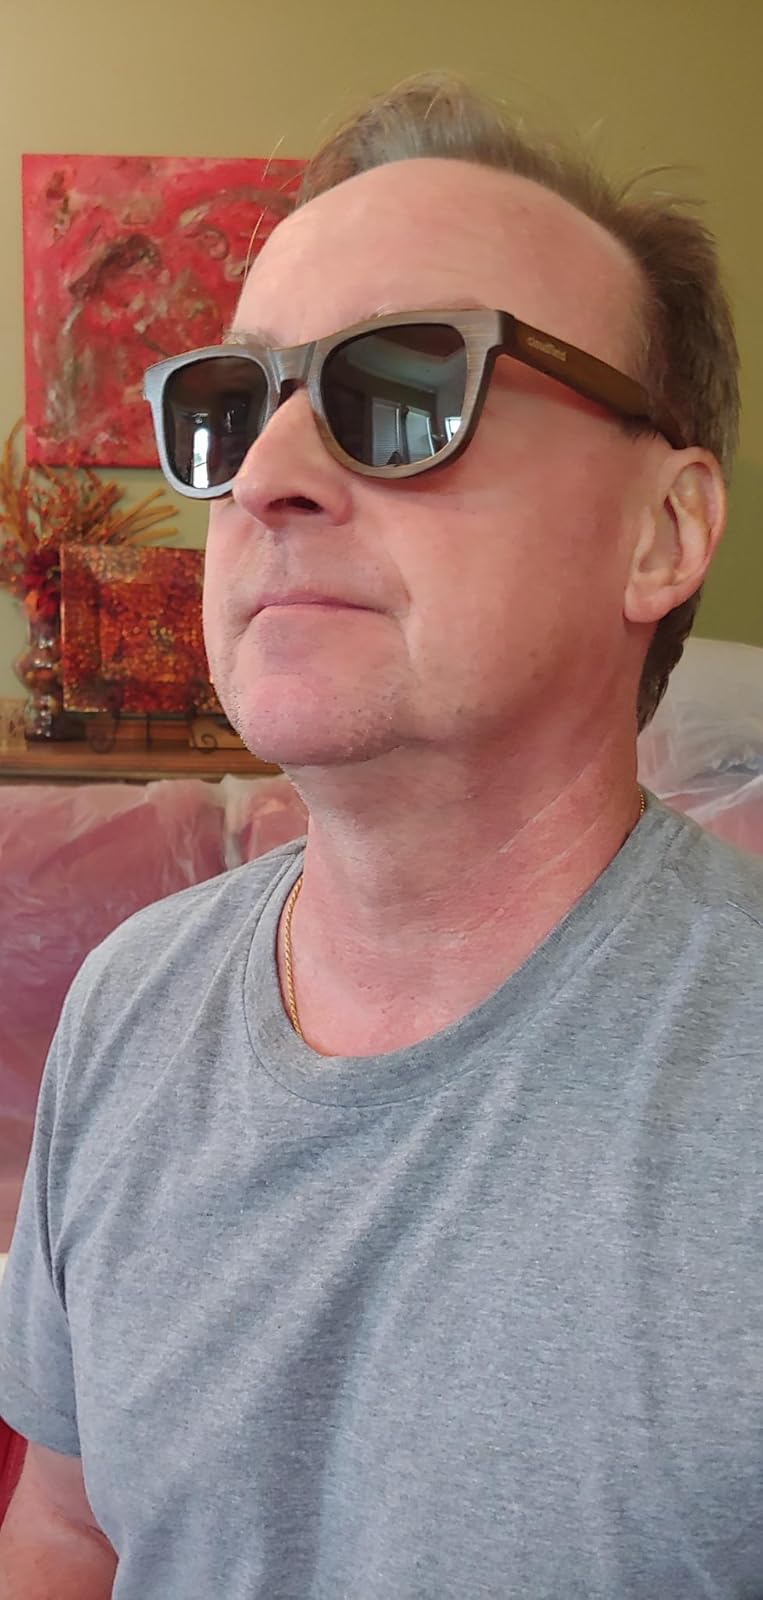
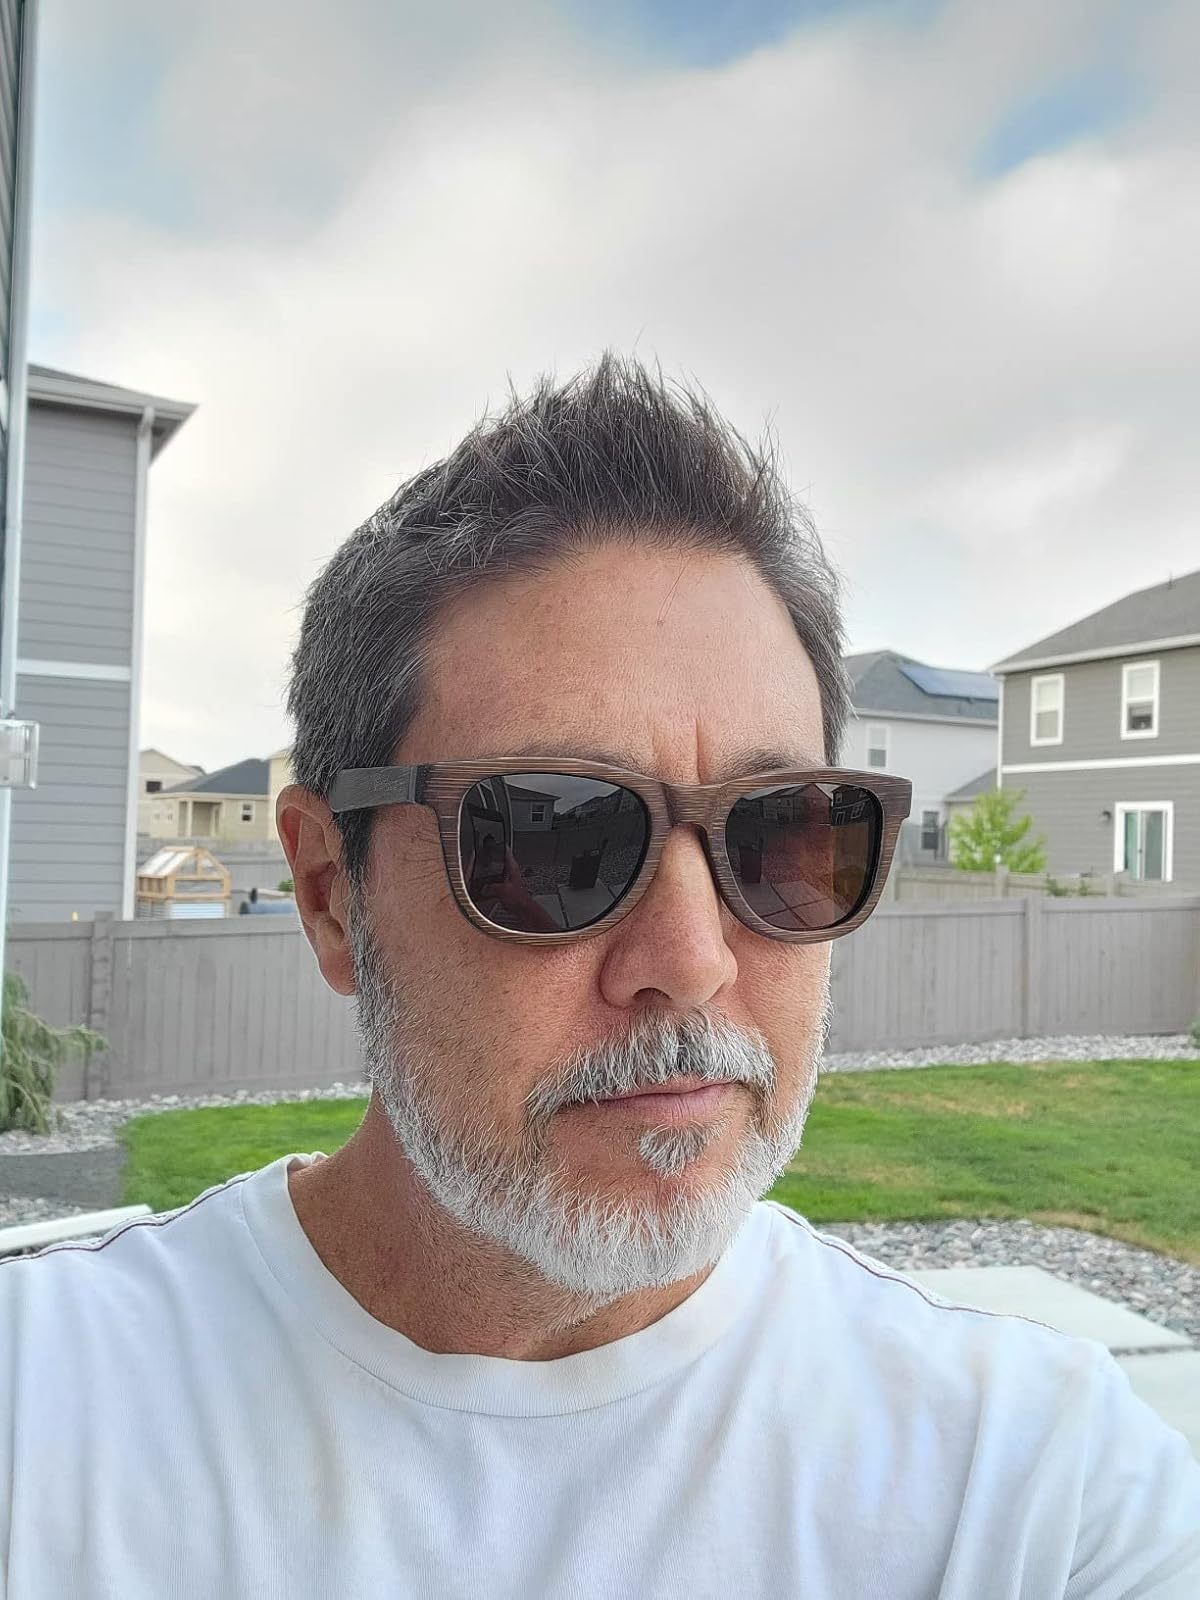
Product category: accessories_sunglasses
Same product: yes